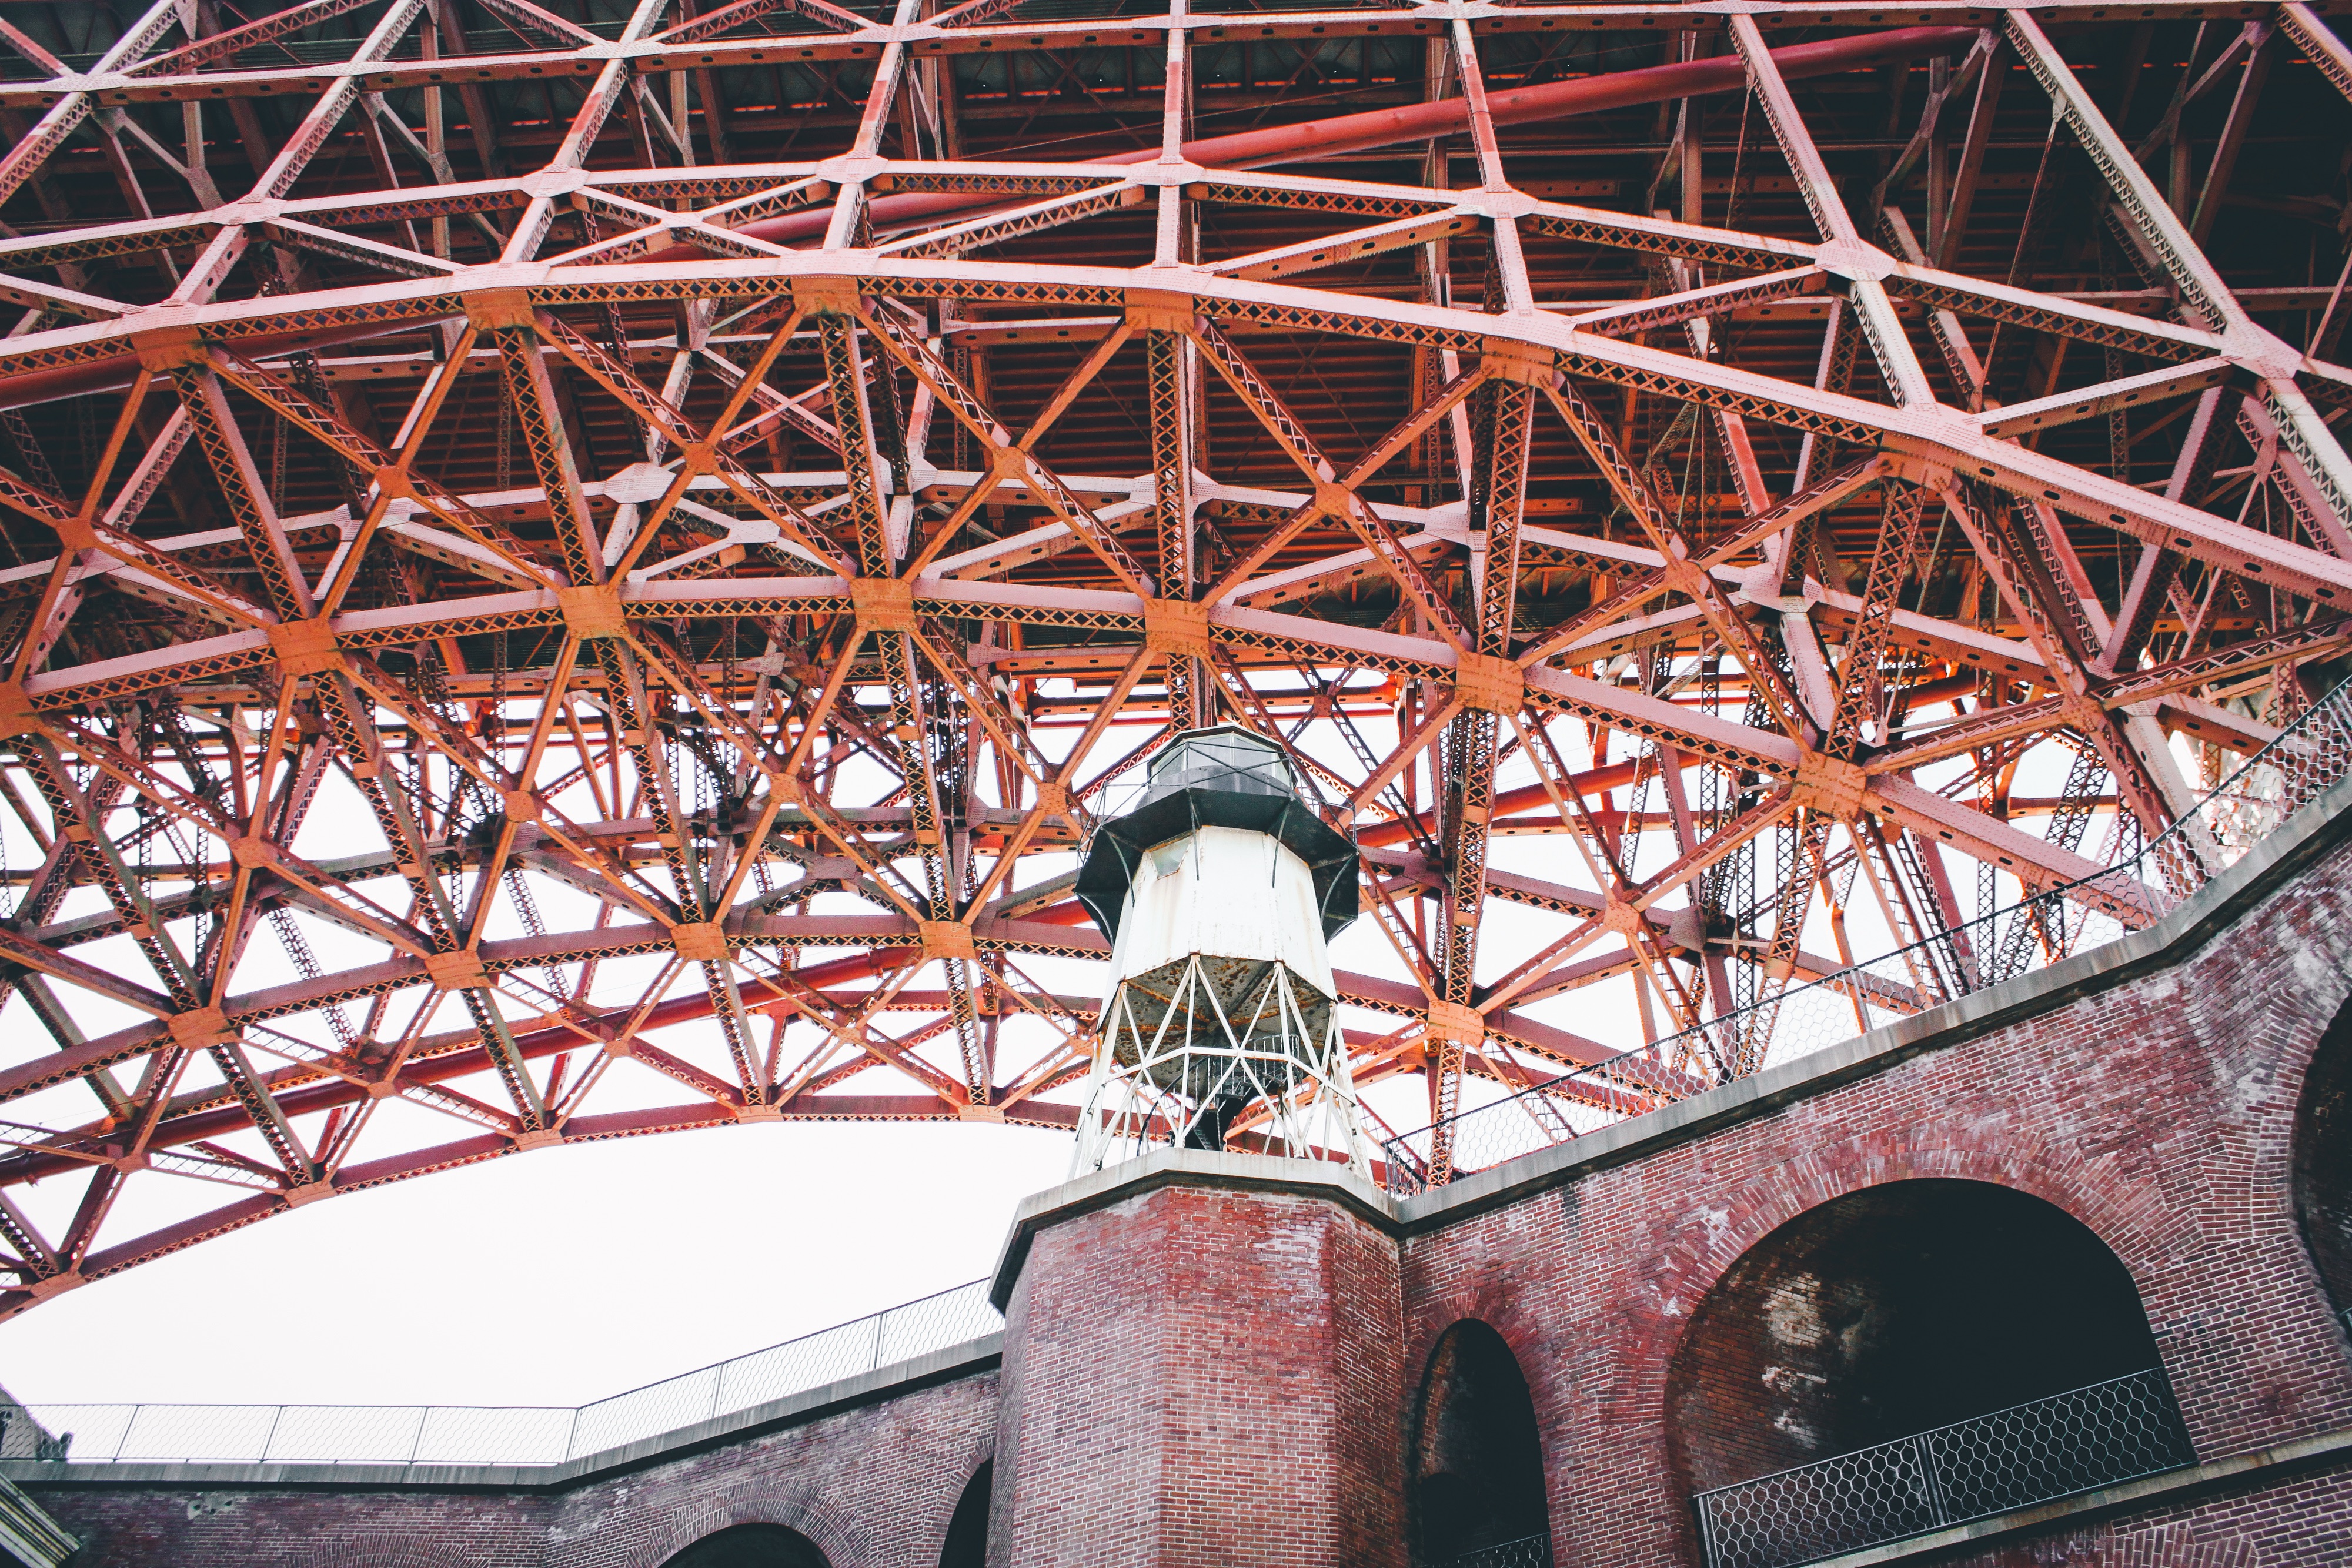
lighthouse, architecture, structure, bridge, arch, landmark, facade, beneath, under, symmetry, dome, urban area